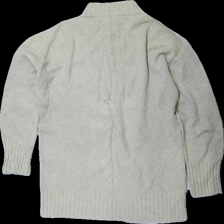
View: back
Type: Top
Category: Ladies
Brand: Not in the list
Brand text on label: clarina
Colors: Green
Material: 71% viscose 29% nylone
Cut: Regular
Size: 40
Season: All
Damage location: middle center
Damage 2 location: middle right
Damage 3 location: bottom left
Price range: <50
Recommended usage: Export
Description: grön stickad tröja, urtvättad
Comment: urtvättad